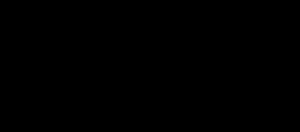
Kilroy was here est un célèbre graffiti qui est apparu au cours de la Seconde Guerre mondiale pendant la Bataille de Normandie. Il se compose généralement d'un dessin schématique représentant un personnage avec un gros nez, timidement caché derrière un mur, et du texte en anglais : « Kilroy was here ».